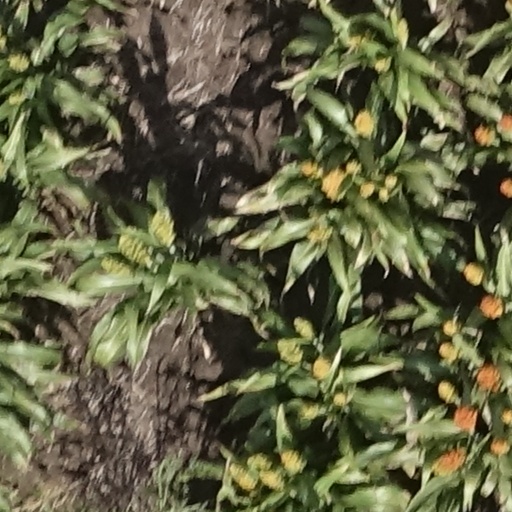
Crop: sorghum